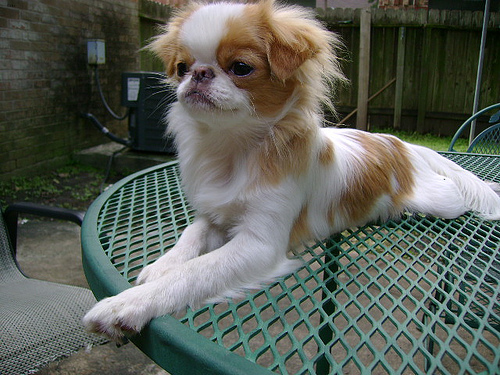
Breed: japanese chin